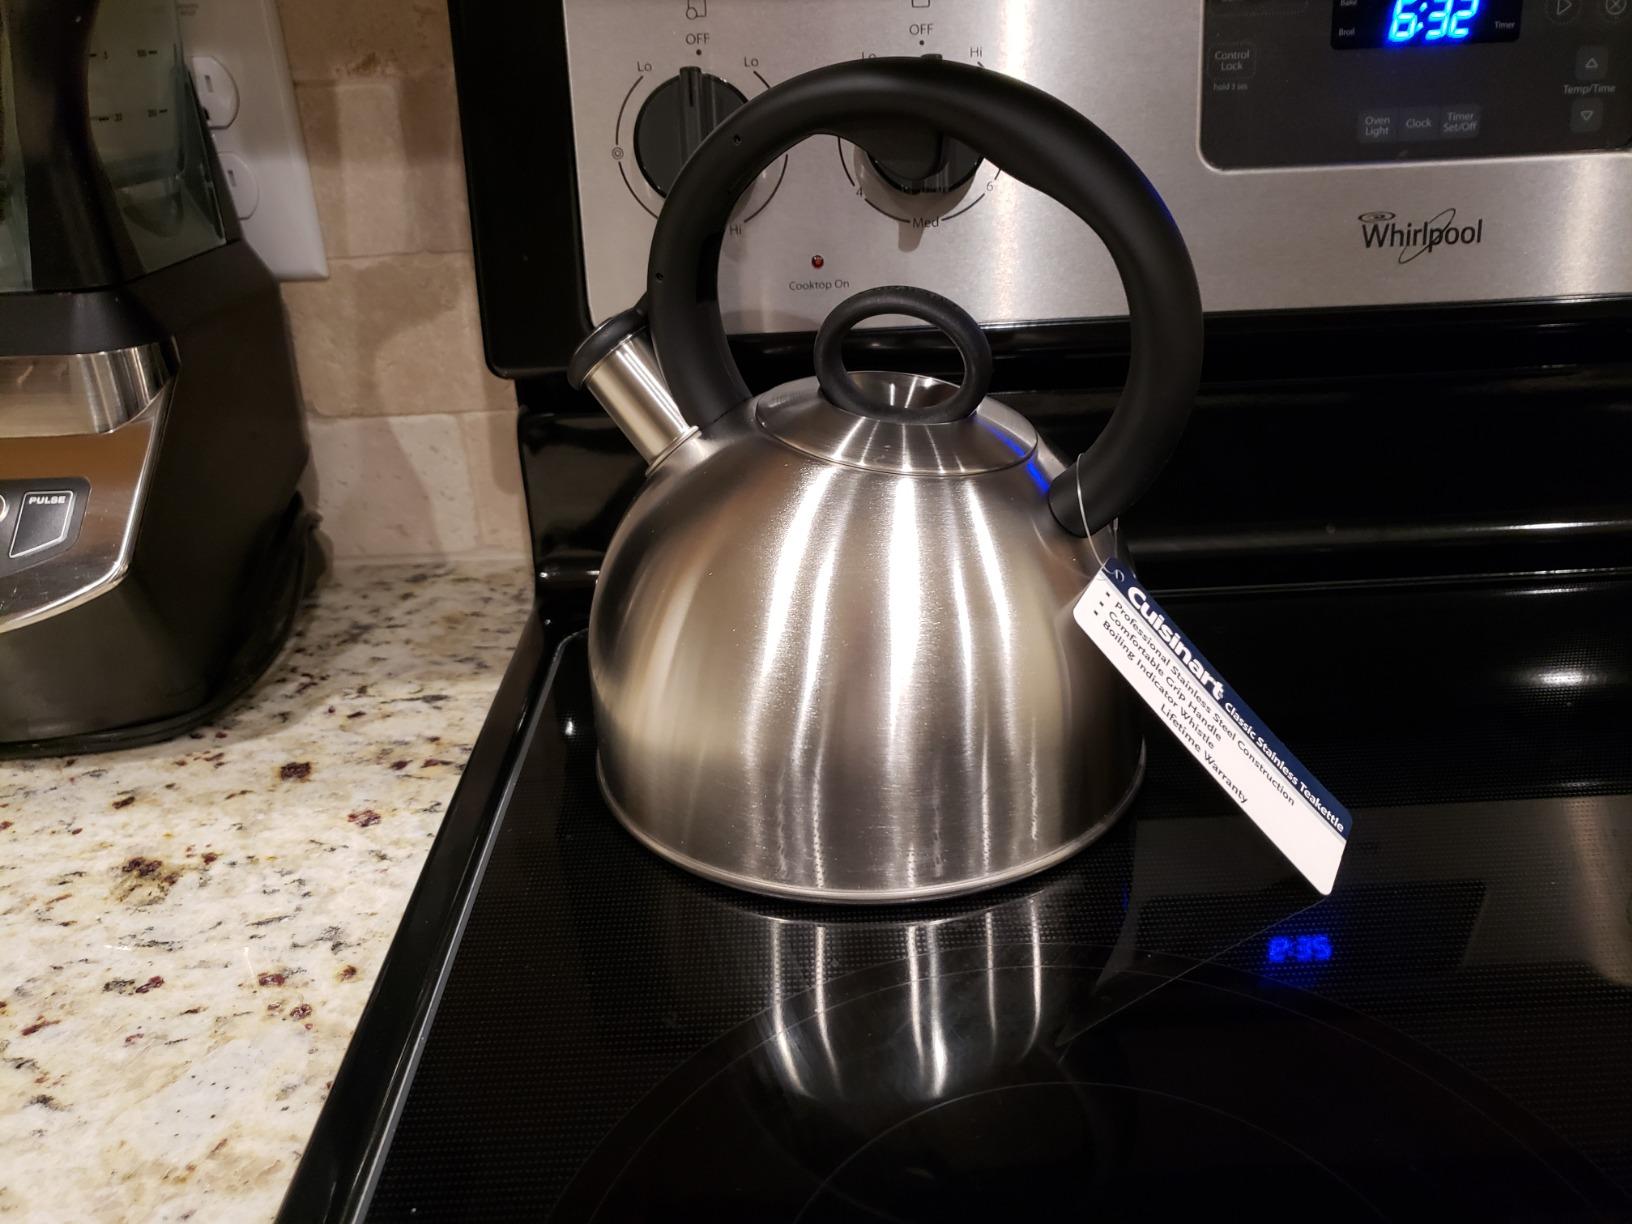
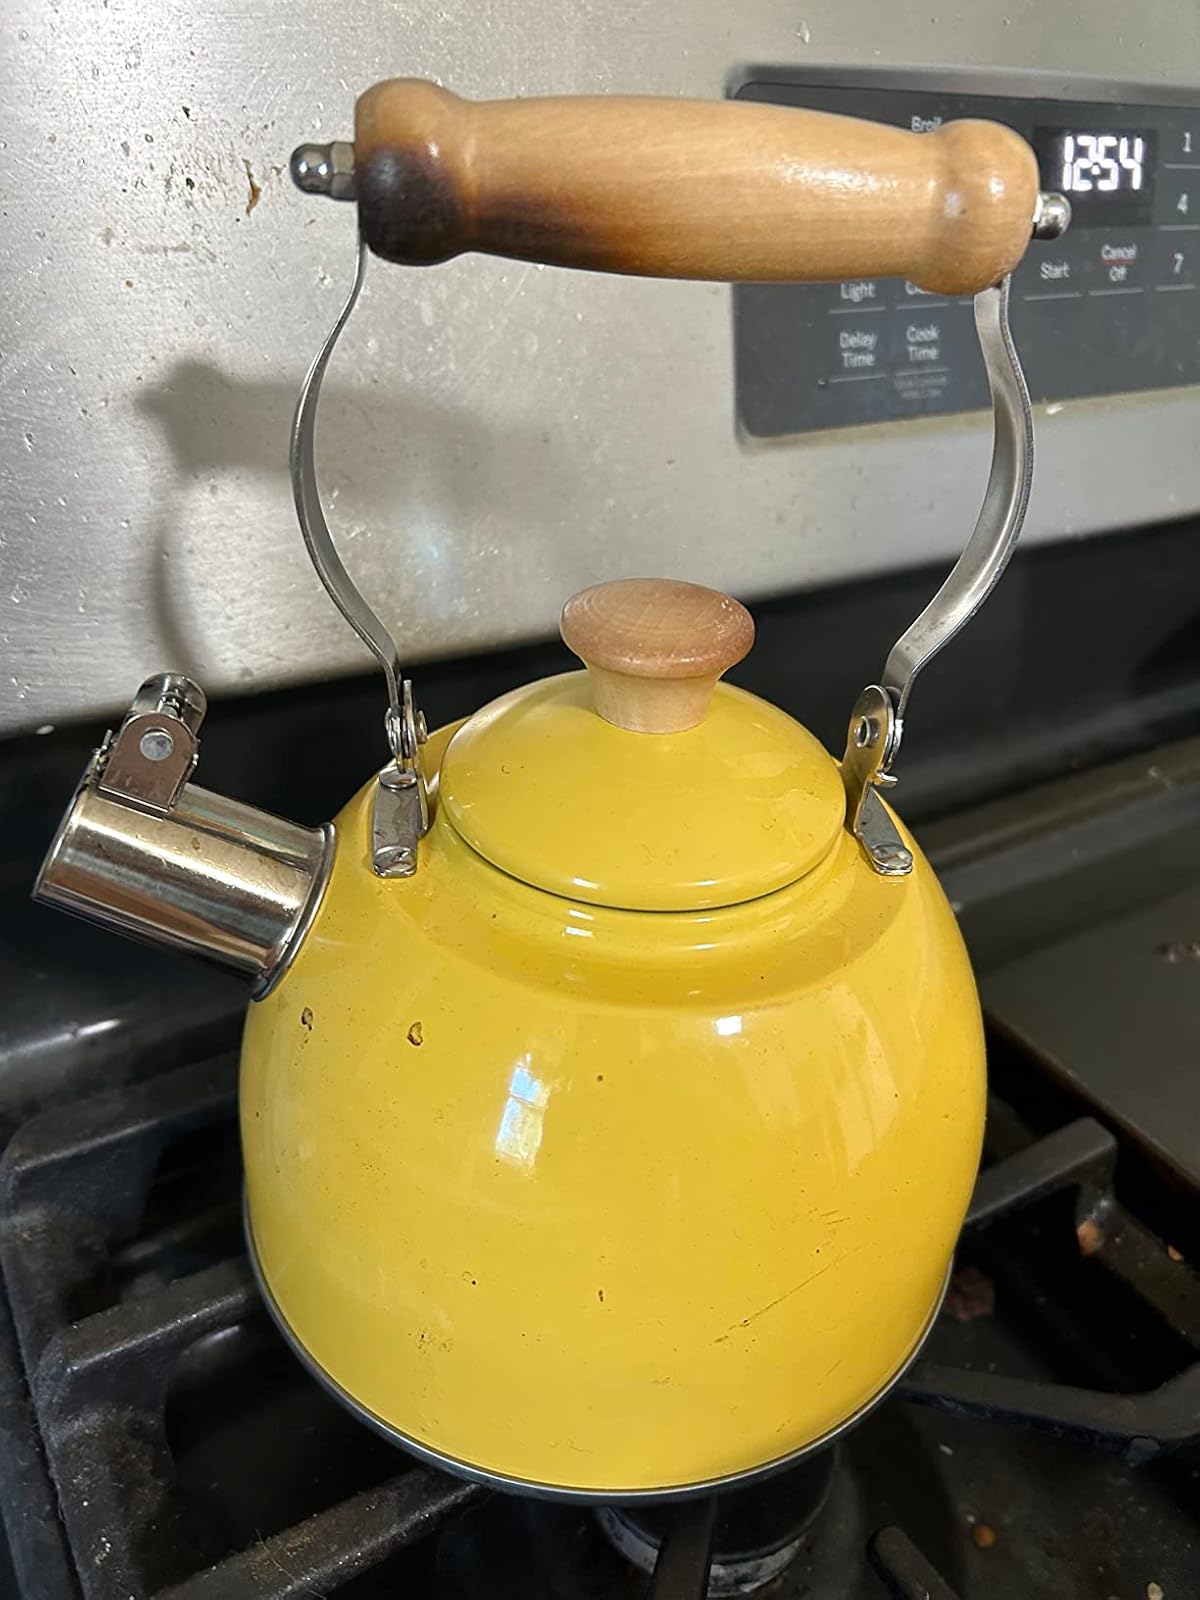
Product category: items_kettle
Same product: no